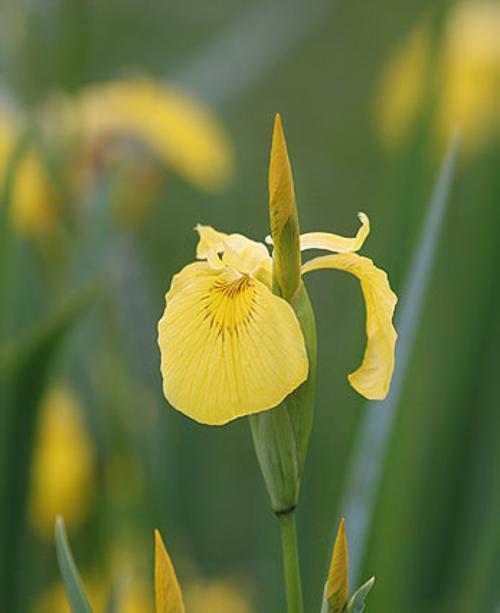
Label: yellow iris